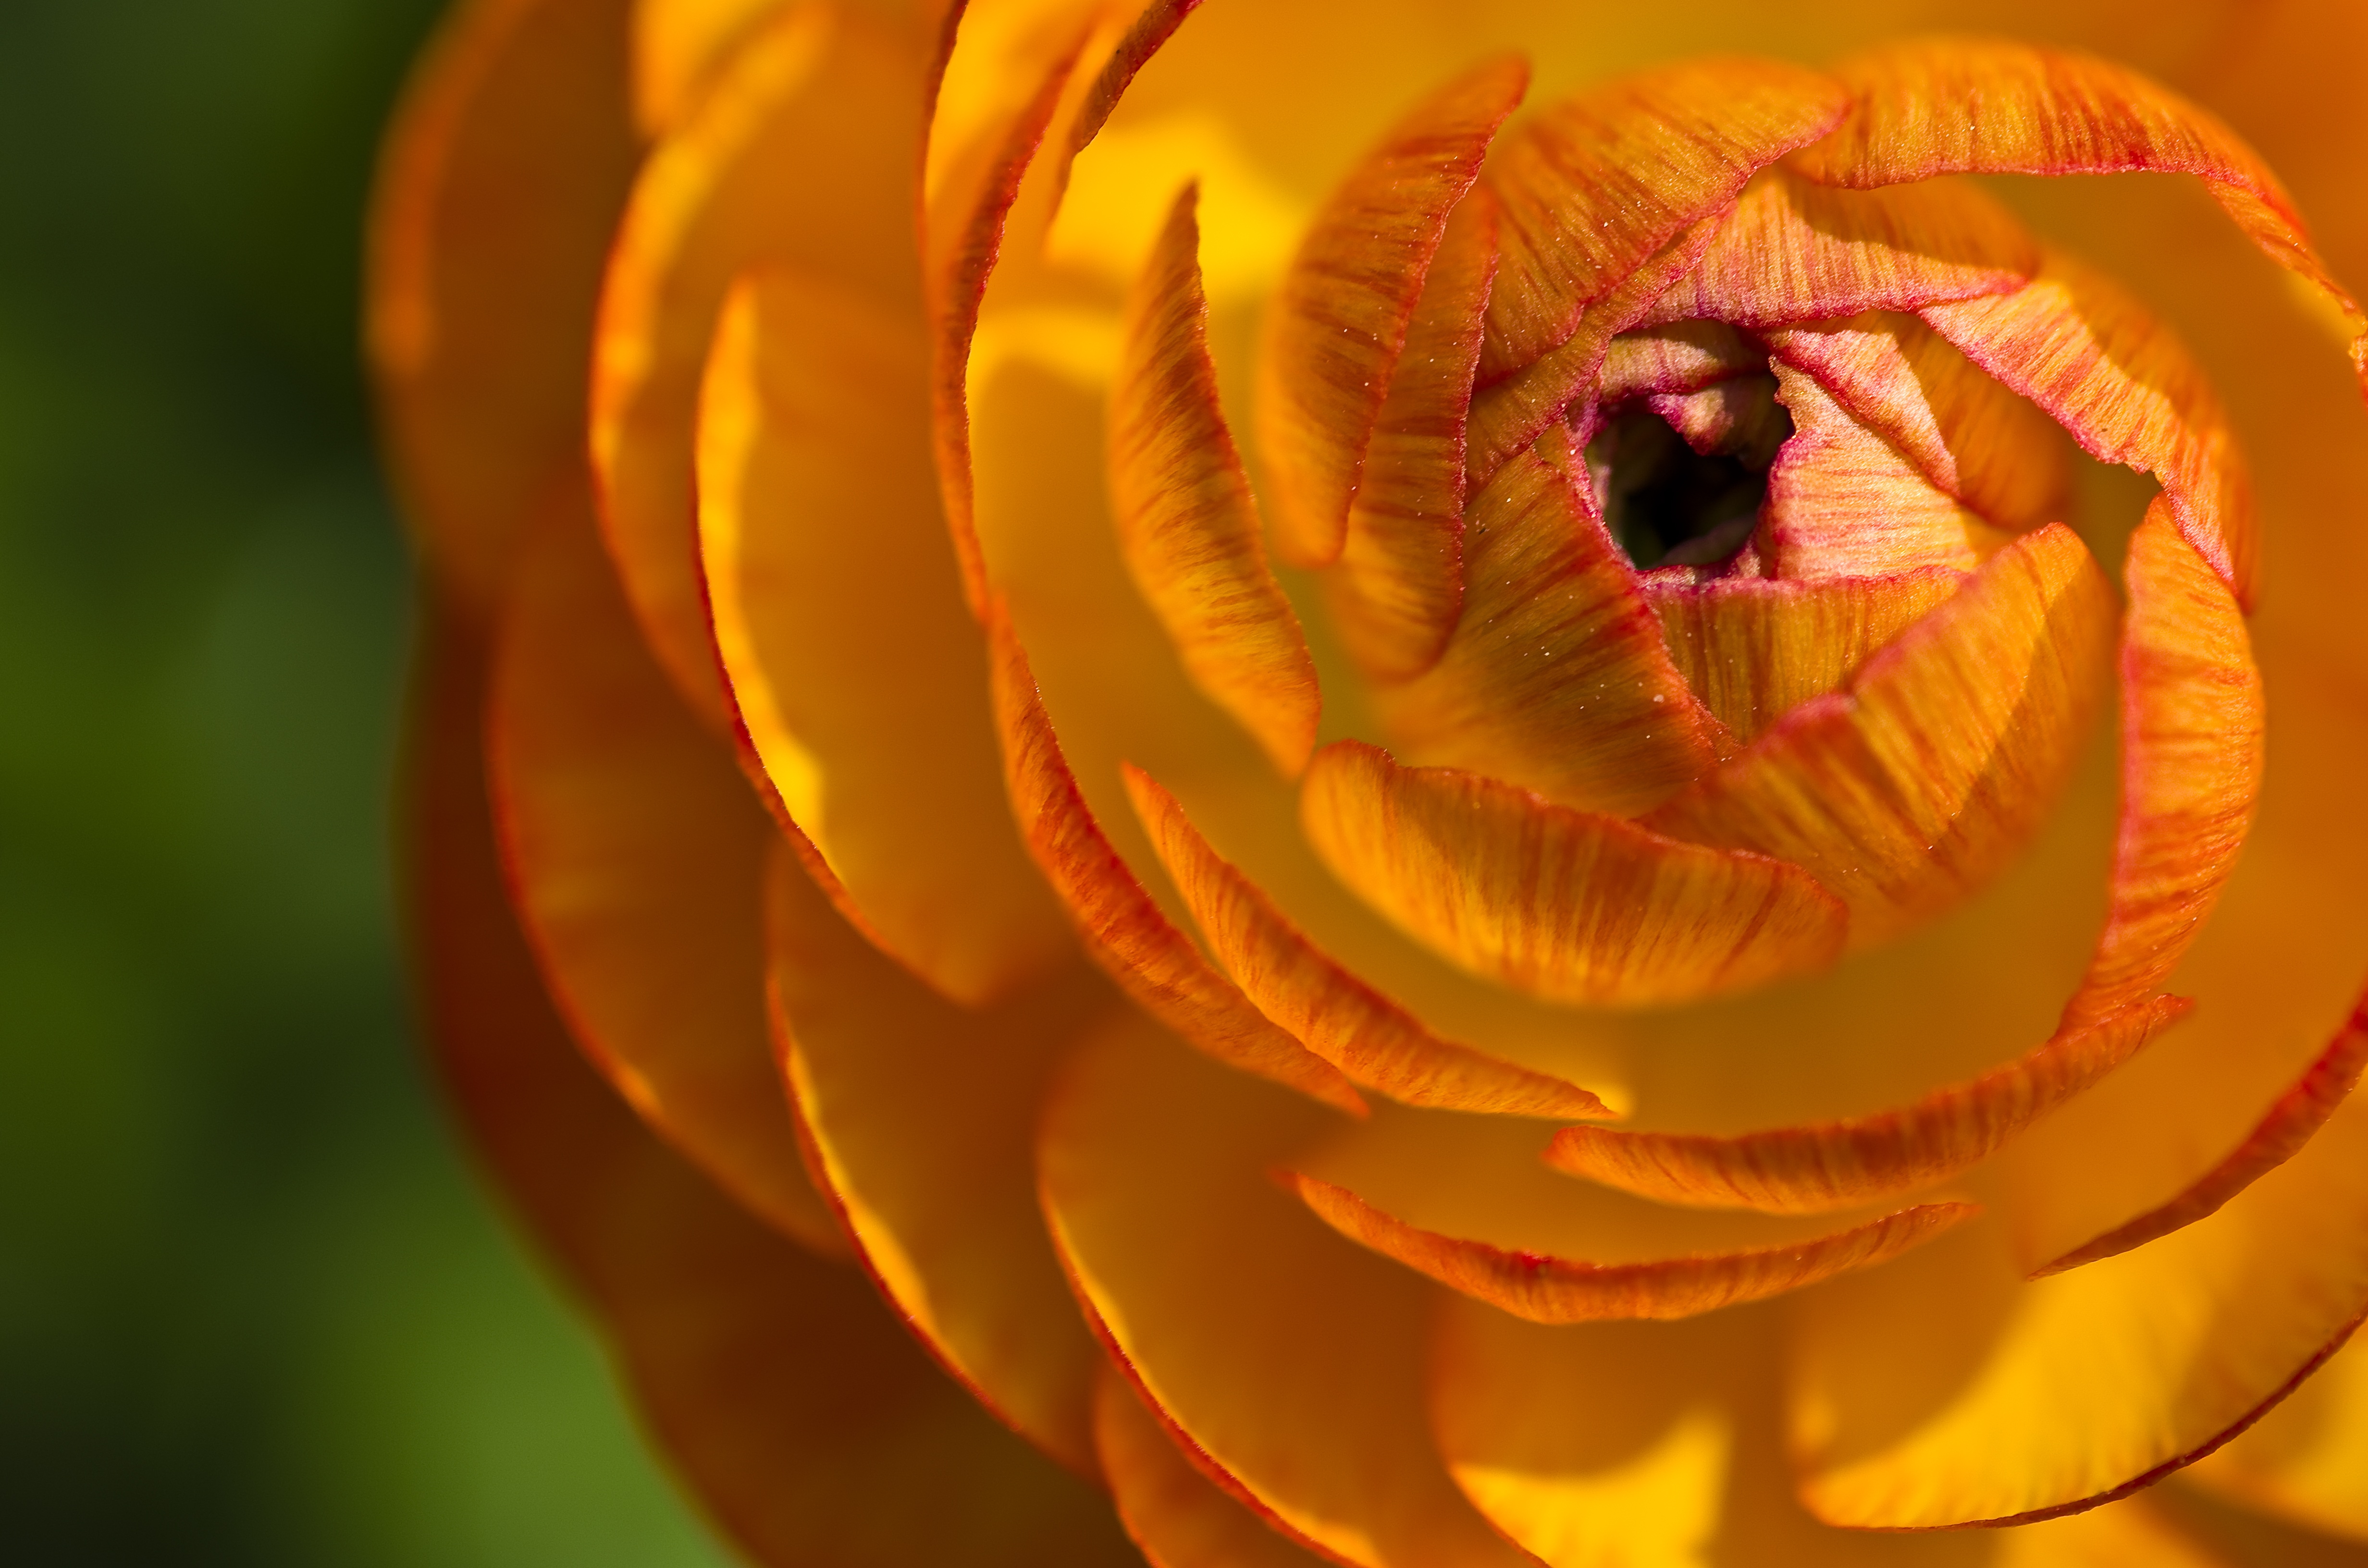
blossom, plant, photography, leaf, flower, petal, bloom, orange, pollen, spring, botany, yellow, close, flora, close up, ball, ranunculus, macro photography, about, flowering plant, globose, ranunculus flower, plant stem, land plant